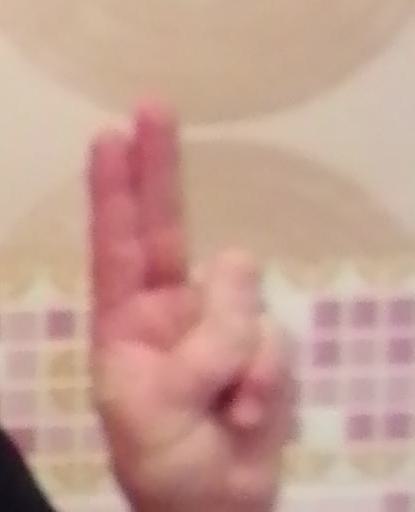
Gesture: two_up